Clamshell design

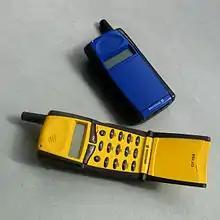
Candybar form factor Ericsson model GF-768 with flip down keypad cover (1997)

The clamshell design is known to have been applied to some mobile phones. The popular contemporary term "flip phone" typically describes a clamshell cell phone where the upper part of the device folds out to reveal a display and keypad. Historically the term was different: "flip" earlier used to refer to a type of candybar phone with a folding cover, folding downwards to reveal a keypad – the modern definition for these are 'flip down'. Such a design originated on GTE landline phones, who held the trademark 'Flip Phone' until Motorola acquired it, a few years after releasing the MicroTAC, the first cell phone in this form factor. Phones in this style were relatively common in the mid and late 1990s, other known examples being the Ericsson T28. On the other hand, symmetrical clamshell designs that unfold upwards such as the Motorola StarTAC were in earlier years variously referred to as "folder" type or style, or "folding" phones, before the term "flip phone" entered common usage during the 2000s to refer to these.